Emmanuel Dangana Ocheja

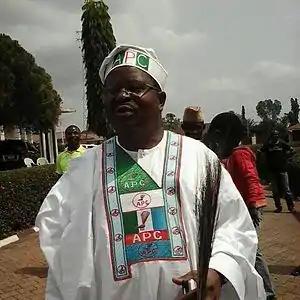
Sen. Ocheja arrives at the 2015 APC presidential campaign rally in Kogi state

Ocheja resigned his membership of the Peoples Democratic Party in 2014 citing his disagreement with certain power blocs within the party as well as poor governance by some political office holders elected on its platform. The resignation confirmed rumors of his displeasure with the PDP establishment that had started in 2012 when he declined an offer extended to him by Governor Idris Ichalla Wada to serve as the Chairman of the Board of the Town Planning Development Authority in Kogi state. He publicly declined requests from his supporters to contest the 2015 senatorial election, choosing instead to focus on expanding his law practice in Abuja. He formally announced his membership of the opposition All Progressives Congress (APC) on 7 February 2015, even though he was known to have joined the party long before then. At the event of his decamping, he pledged to work towards delivering victory to all the candidates seeking electoral offices on the platform of the APC in Kogi State. He was an active participant in the APC presidential campaign in the North Central region of Nigeria for the 2015 elections. He served as the Chairman of the Legal Committee of the All Progressives Congress Presidential, National Assembly, and Governorship election campaigns in Kogi State in 2015.